Thomas Lawranson

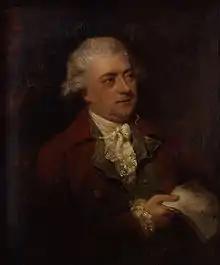
John O'Keeffe, portrait by Thomas or William Lawranson

He appears in 1760 as an exhibitor at the first exhibition of the Society of Artists, sending a portrait of himself; he was subsequently a regular exhibitor until 1777, sending portraits or miniatures. In 1774 he exhibited a portrait which he had executed in 1783. He drew and published a large engraving of Greenwich Hospital.